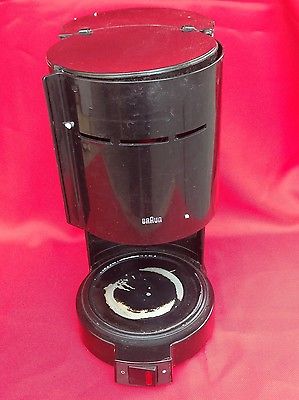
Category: coffee maker